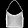
Label: Bag